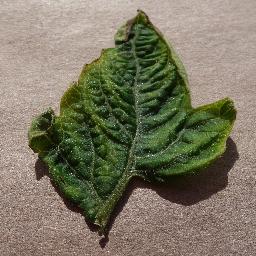
Label: Tomato___Tomato_Yellow_Leaf_Curl_Virus